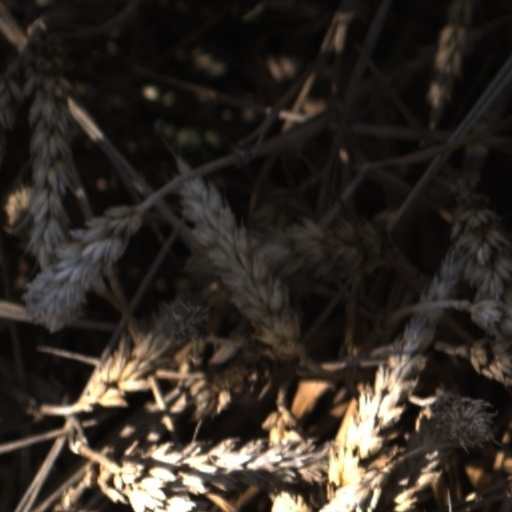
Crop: wheat